Delaware Water Gap National Recreation Area

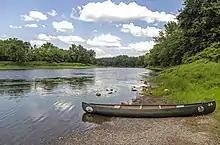
Canoe at Poxono Access

The park offers historical and cultural sites including the Minisink Archaeological Site, Millbrook Village, and the arts center in Peters Valley and rural scenery approximately an hour's drive from New York City. The park has significant Native American archaeological sites. In addition, a number of structures remain from early Dutch settlement during the colonial period. Outdoor recreational activities include canoeing, hiking, camping, swimming, cycling, cross-country skiing, horseback riding, and picnicking. Fishing and hunting are permitted in season with valid state licenses.